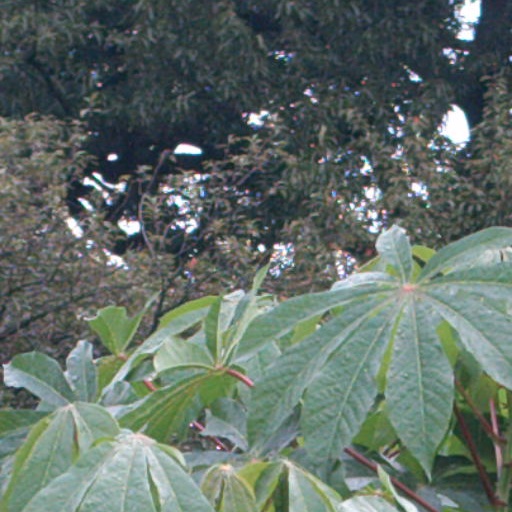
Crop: cassava